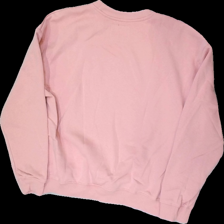
View: back
Type: Sweater
Category: Ladies
Brand: Lager 157
Colors: Pink
Material: 58% cotton, 42% polyester
Cut: Regular, C-collar
Size: M
Season: All
Price range: <50
Recommended usage: Export